Aztec religion

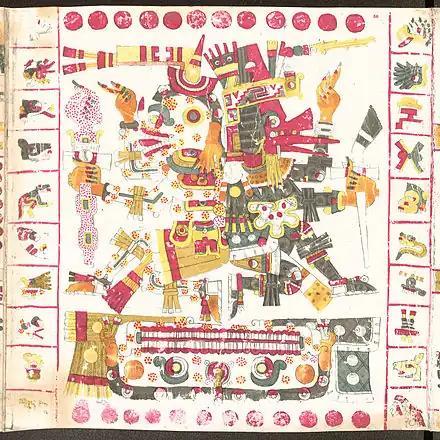
Mictlantecuhtli (left), god of death, and Quetzalcoatl, god of life; together they symbolize life and death.

The Aztec religion is a polytheistic and monistic pantheism in which the Nahua concept of "teotl" was construed as the supreme god Ometeotl, as well as a diverse pantheon of lesser gods and manifestations of nature. The popular religion tended to embrace the mythological and polytheistic aspects, and the Aztec Empire's state religion sponsored both the monism of the upper classes and the popular heterodoxies.